Battle of Beersheba (1917)

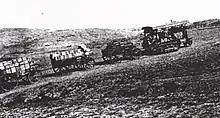
Caterpillar tractor transporting ammunition

The deployment of the infantry divisions was completed by the light of a full moon. The 60th (London) Division linked with the 74th (Yeomanry) Division, after reaching their line of deployment at 03:25 while being targeted by rifle and shell fire. As the Civil Service Rifles battalion approached to between from the Ottoman trenches, snipers fired on them.